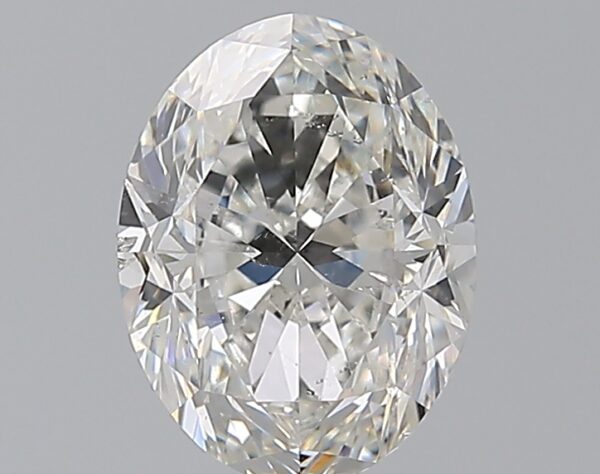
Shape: oval
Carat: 2
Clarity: SI1
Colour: G
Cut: GD
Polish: EX
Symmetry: EX
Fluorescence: F
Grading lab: GIA
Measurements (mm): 8.95 x 6.76 x 4.66